James Turner (silversmith)

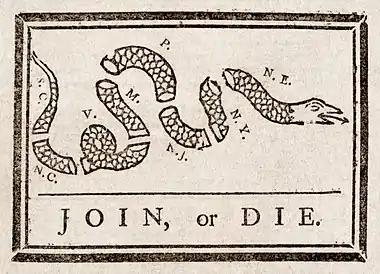
First American political cartoon - by James Turner (1754)

James Turner (March 18, 1721 - before December 10, 1759) was an American silversmith and engraver, active in Boston and Philadelphia.